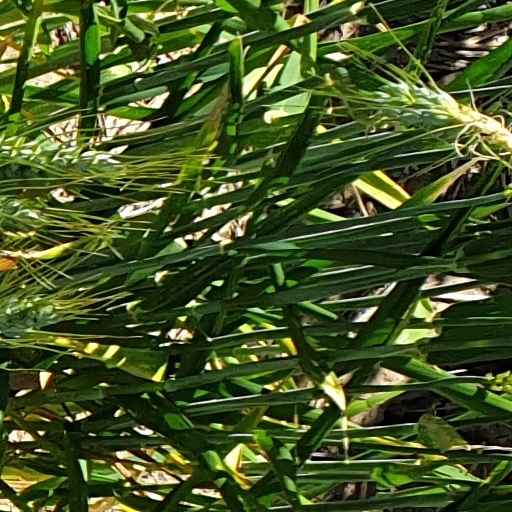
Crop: wheat